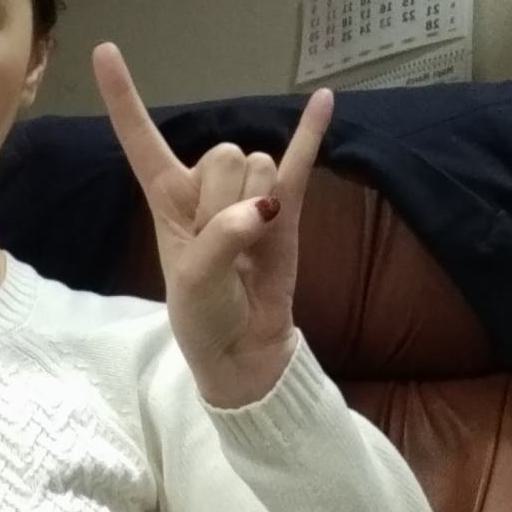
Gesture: rock